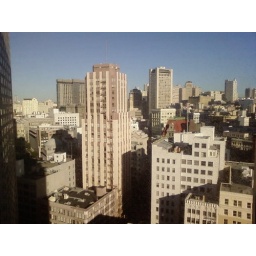
we are staying on the 27th floor at 3rd and Mission in the &amp;quot;Paramount&amp;quot; building